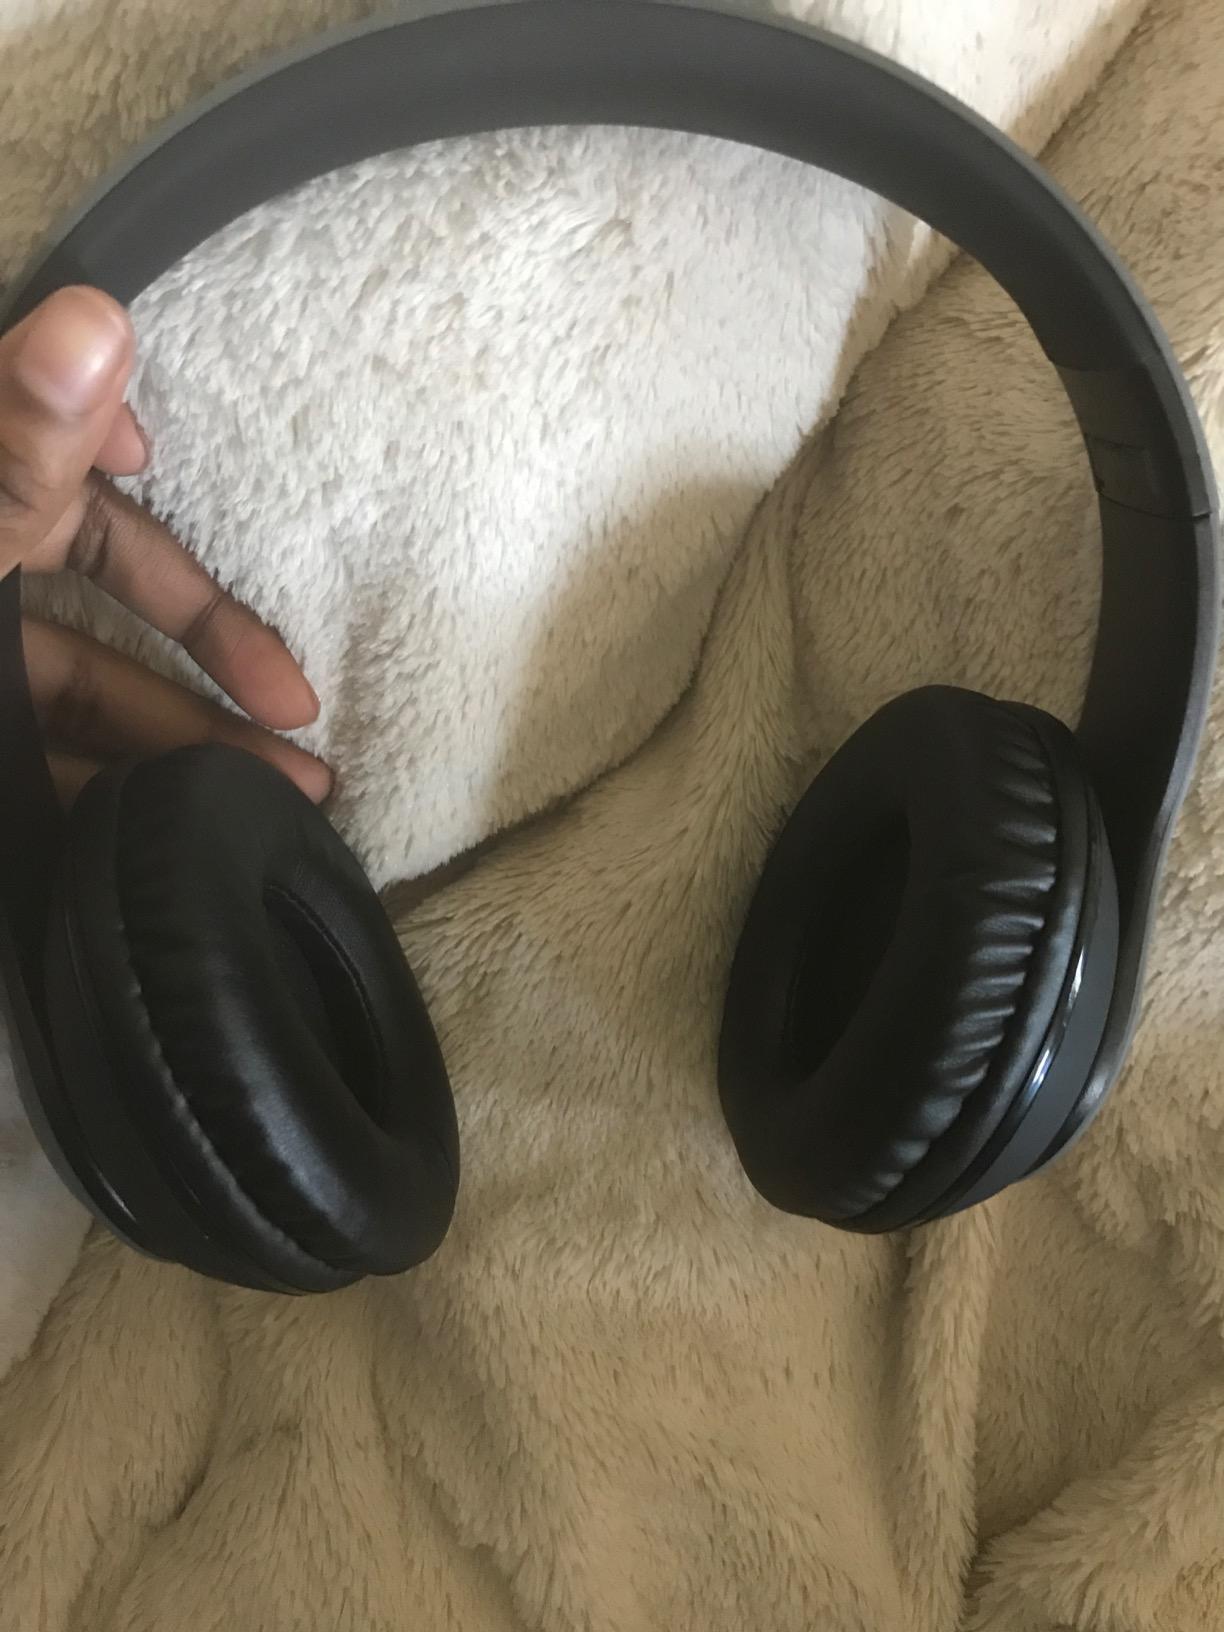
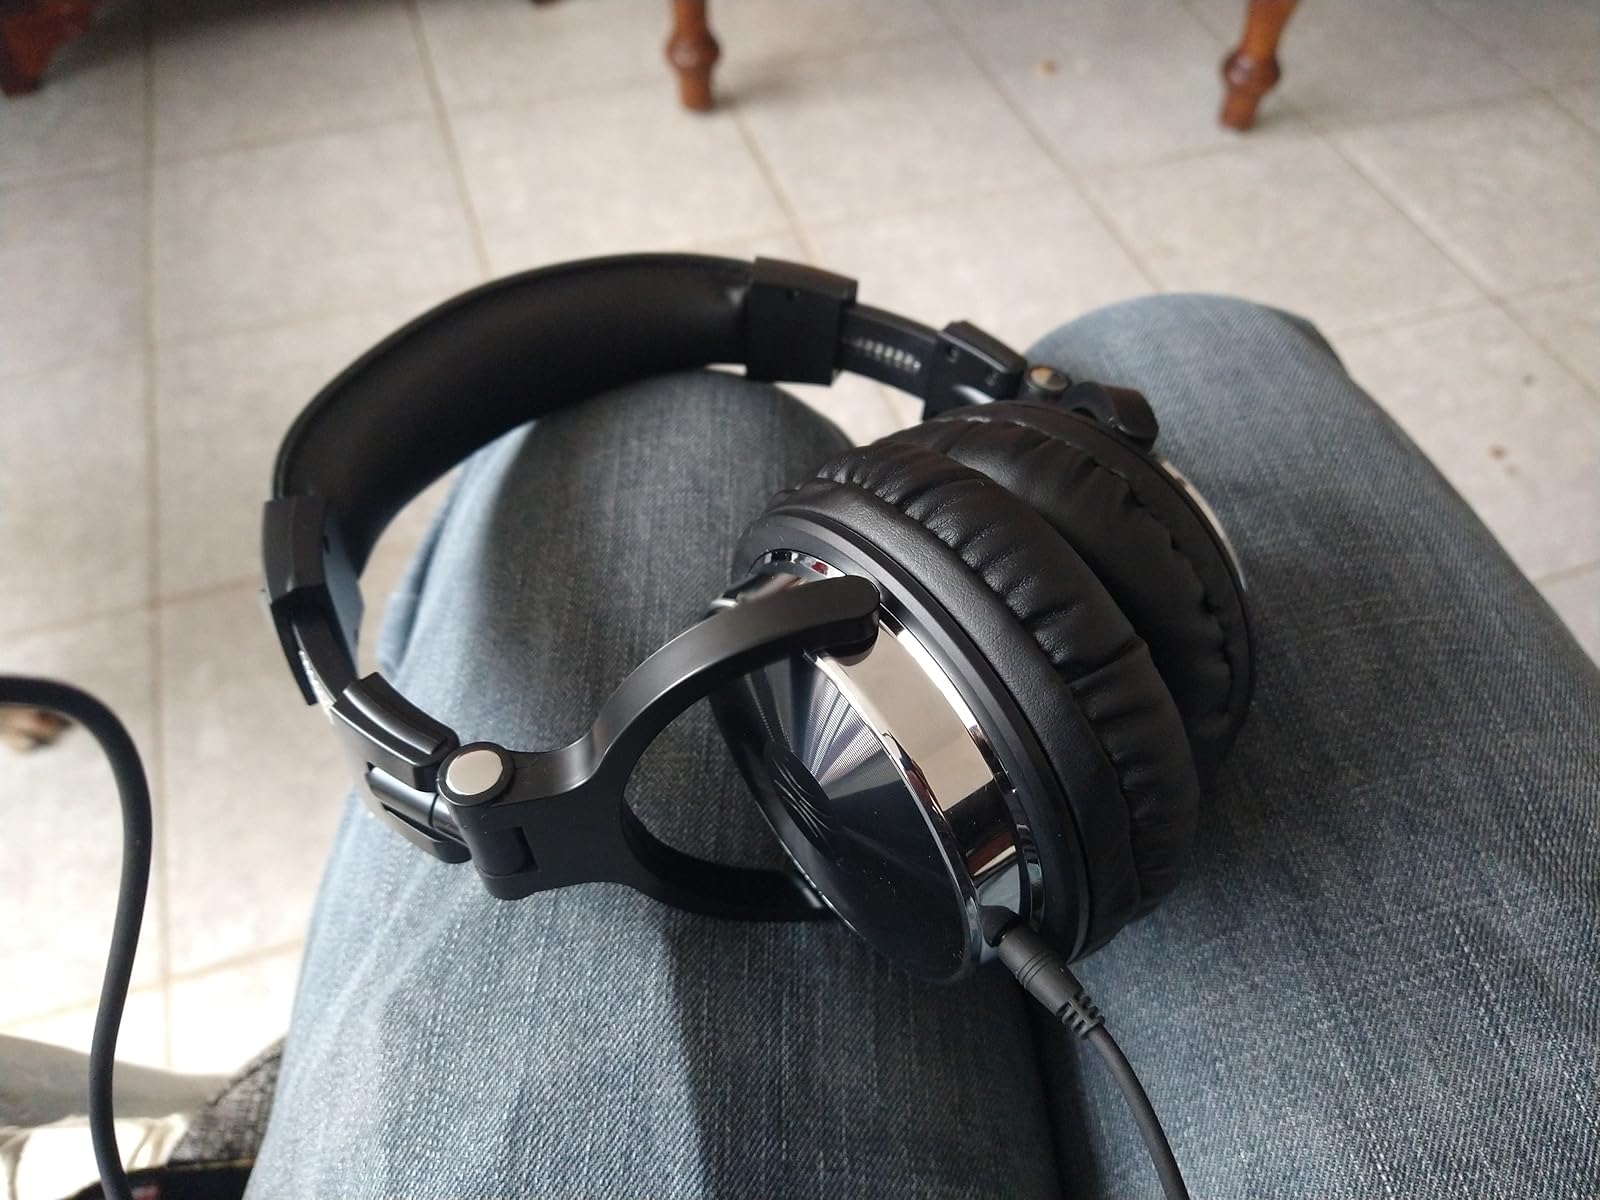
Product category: headphones
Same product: no